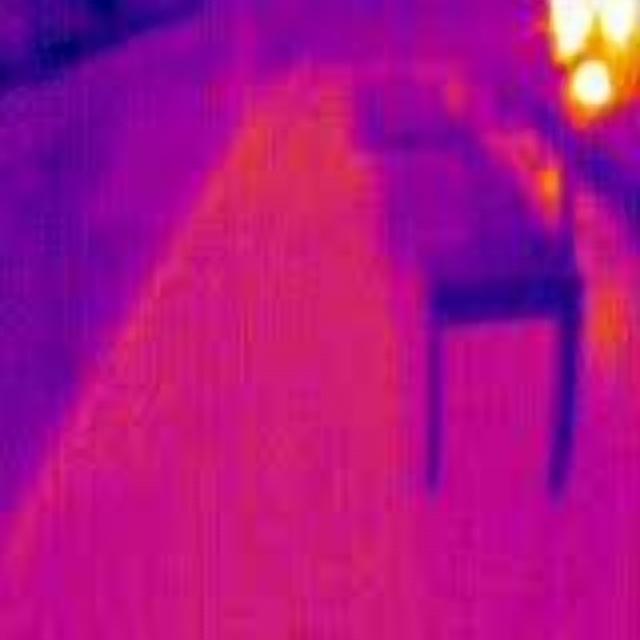
Detected objects:
label: person